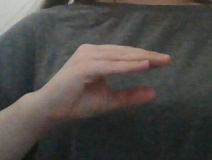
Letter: jeem